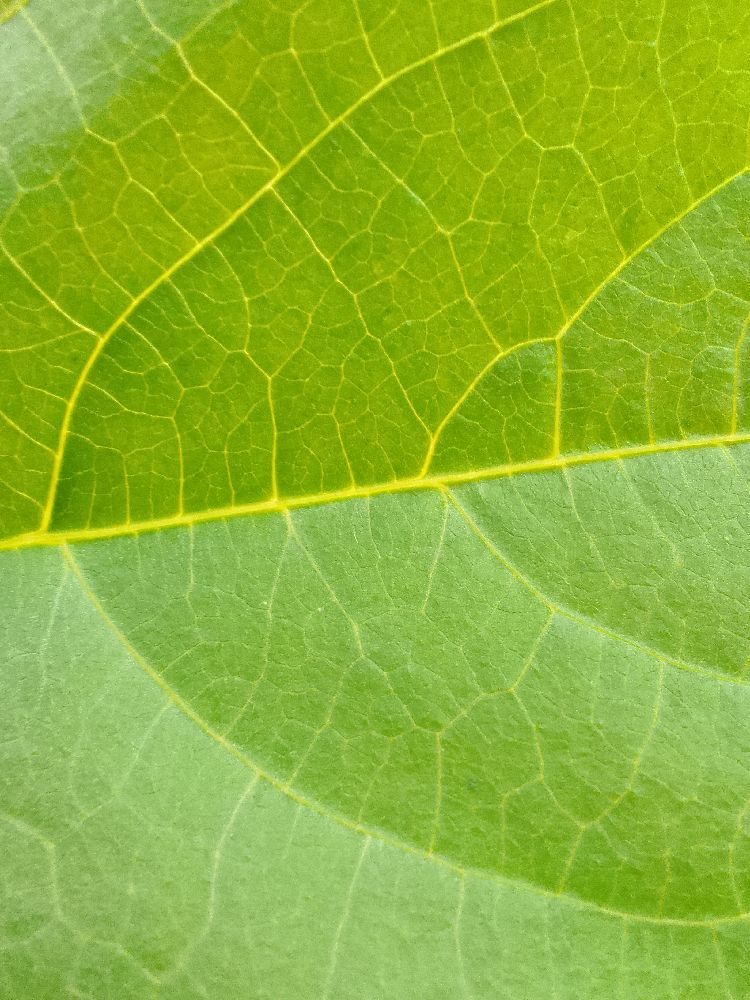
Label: healthy